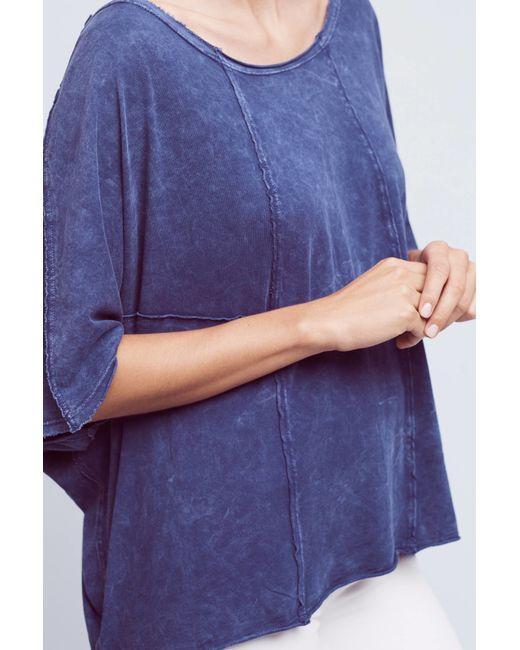
Blaue Jeansbluse mit Rundhalsausschnitt für Damen